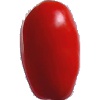
Label: Tomato 2